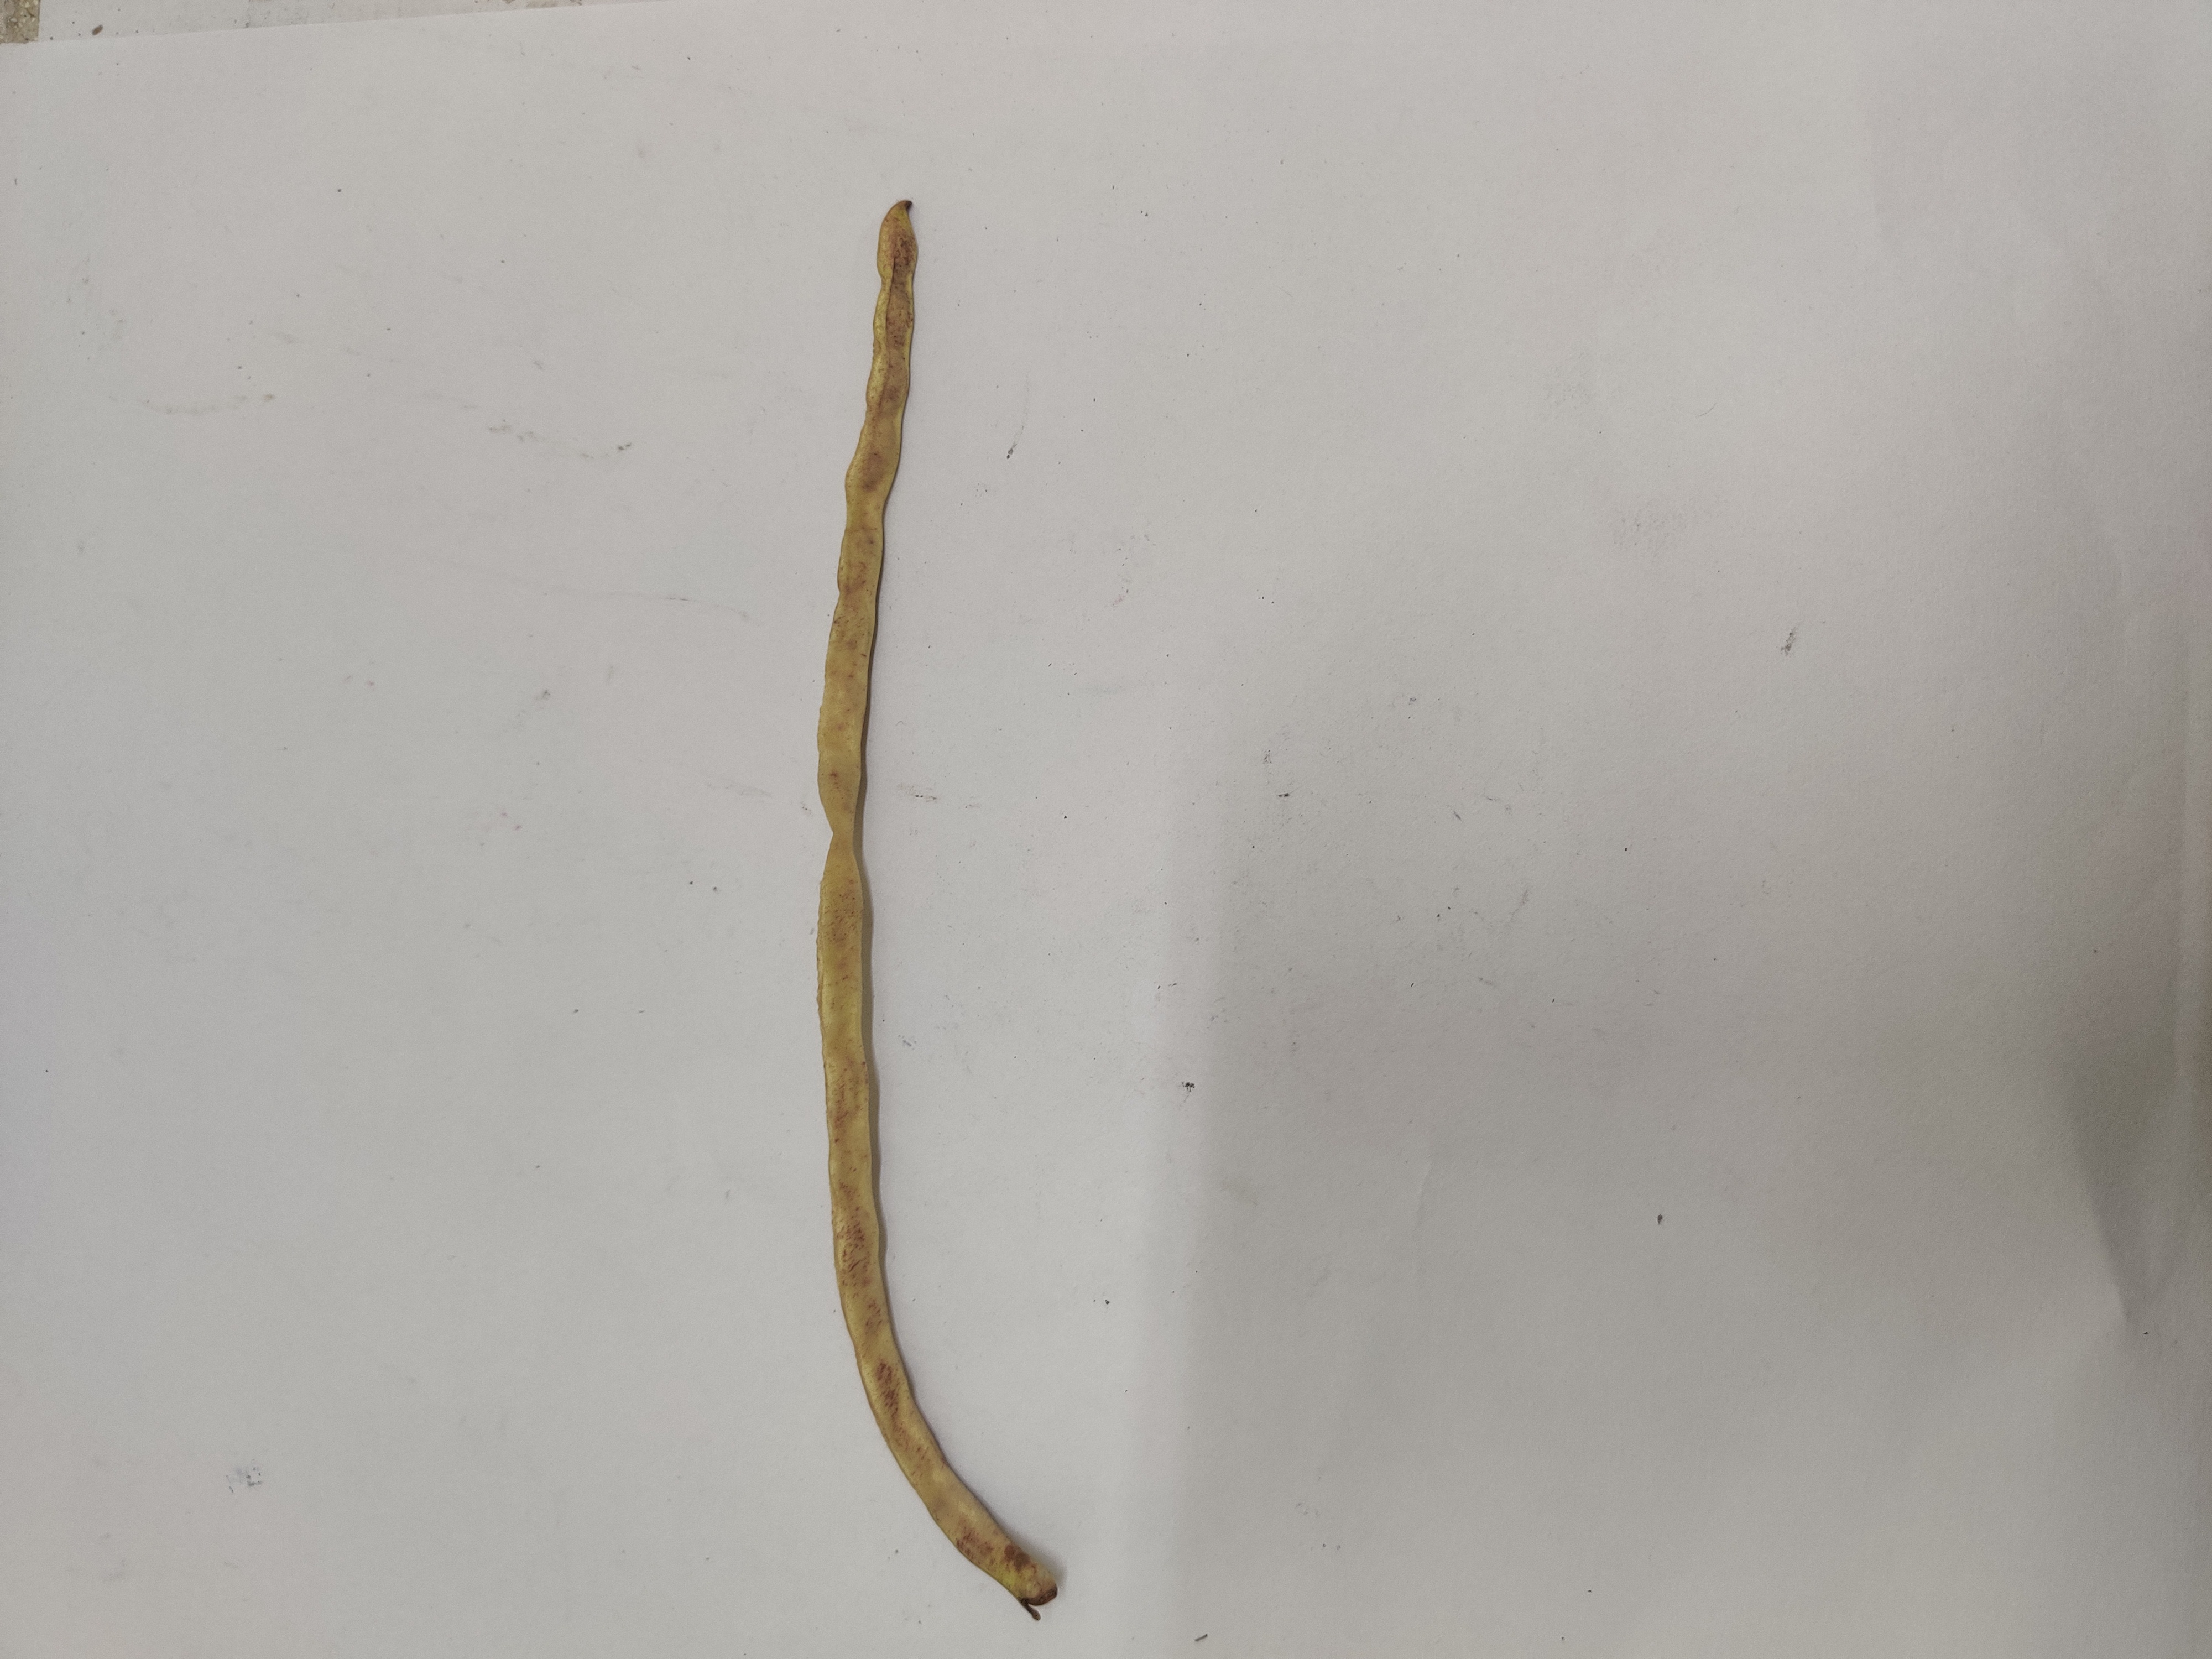
Crop: Cowpea
Condition: Severely Damaged